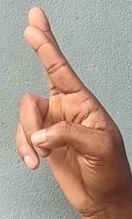
ASL sign: R